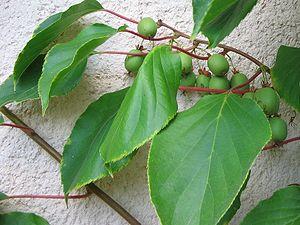
Le kiwaï, également appelé kiwi de Sibérie ou kiwi d'été, est une plante grimpante de la famille des Actinidiaceae, originaire d'Extrême-Orient, cultivée pour ses fruits comestibles. Le terme, encore peu connu, désigne également le fruit de cette plante.